Nanjing Massacre

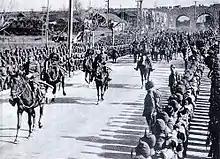
Iwane Matsui enters Nanjing.

Many Westerners were living in the city at that time, conducting trade or on missionary trips. As the Japanese army approached Nanjing, most of them fled the city, leaving 27 foreigners. Five of these were journalists who remained in the city a few days after it was captured, leaving the city on December 16. Fifteen of the remaining 22 foreigners formed a committee, called the International Committee for the Nanking Safety Zone in the western quarter of the city.